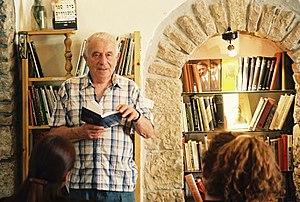
Yehuda Amichaï, né Ludwig Pfeuffer le 3 mai 1924 à Wurtzbourg en Allemagne et mort le 22 septembre 2000 à Jérusalem, est un poète juif israélien de langue hébraïque. Il occupe une place importante dans la littérature israélienne de son siècle.